Bosson

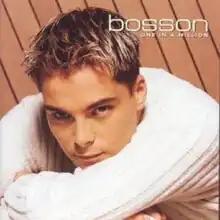
Bosson in one in a million cover page

Staffan Olsson (born 21 February 1969), better known by his stage name Bosson, is a Swedish singer-songwriter.